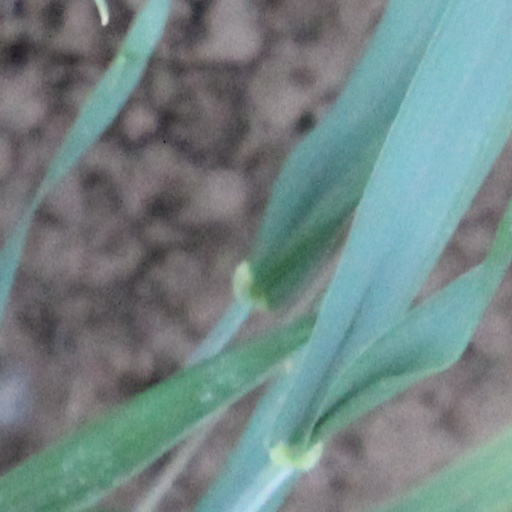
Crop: wheat